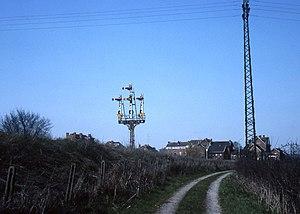
La gare de Beauraing est une gare ferroviaire belge de la ligne 166, de Y Neffe à Bertrix, située sur le territoire de la ville de Beauraing, en Région wallonne dans la province de Namur.